Michael Legge (comedian)

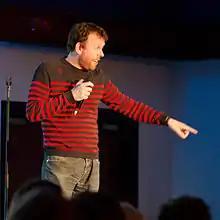
Legge in 2013

Michael Legge (born 12 August 1968) is a London-based Northern-Irish stand-up comedian and television host.